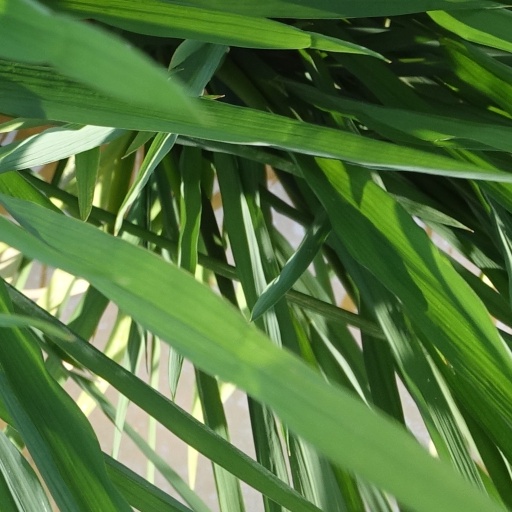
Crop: rice